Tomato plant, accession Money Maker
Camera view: tilt-top (135 deg); turntable rotation: 60 degrees
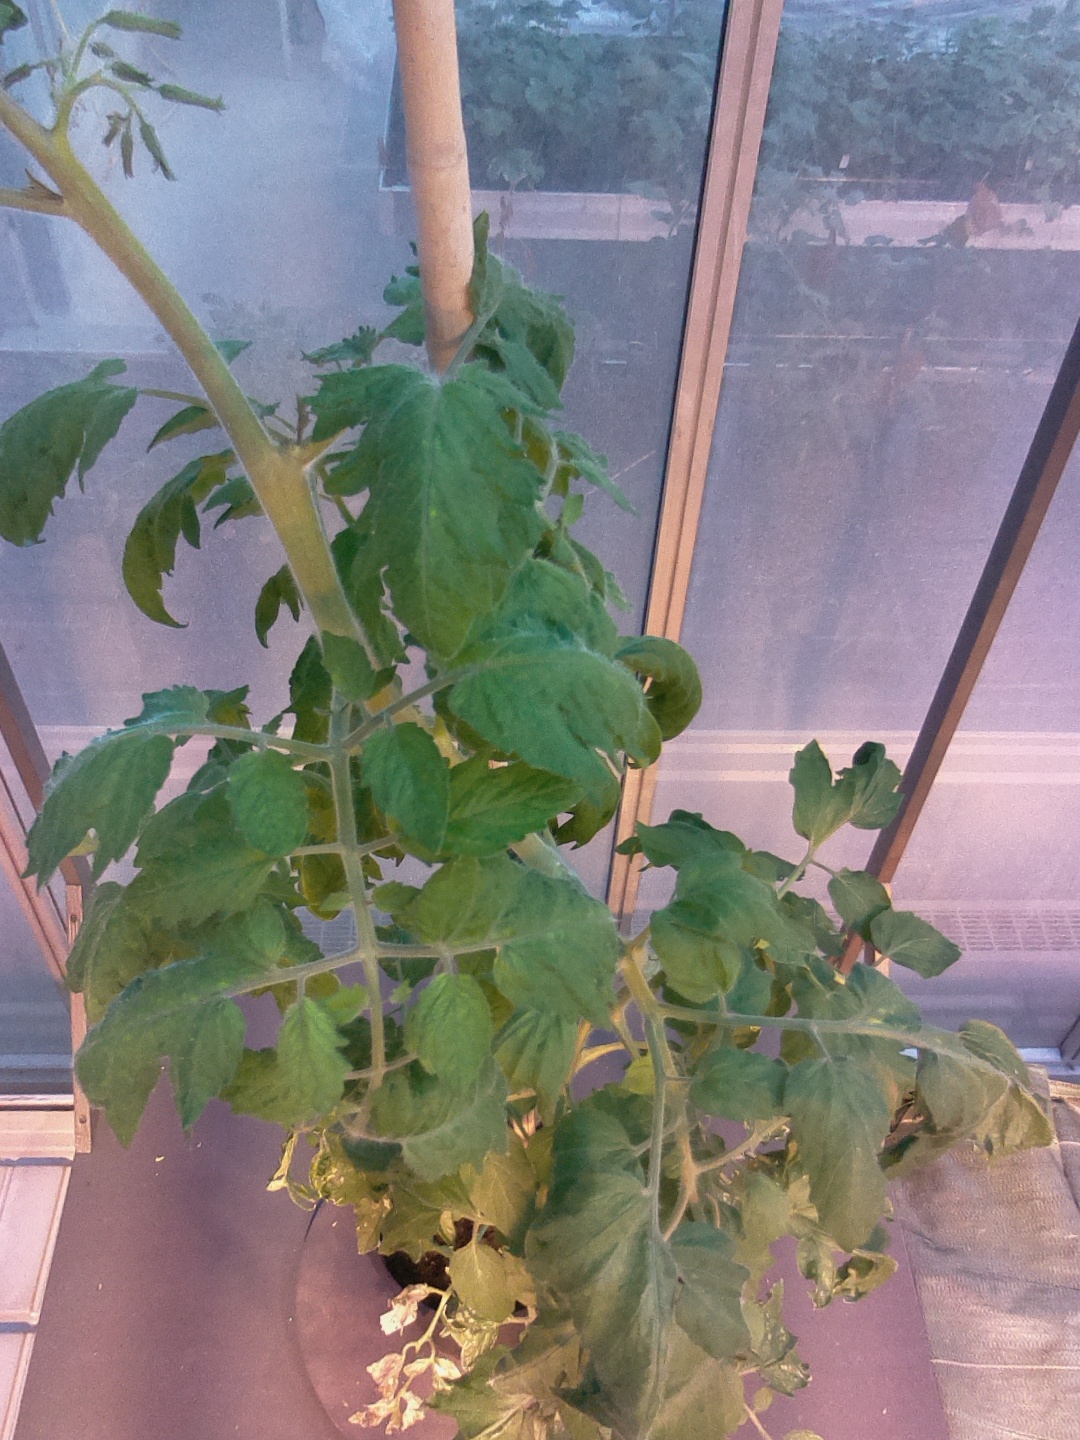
BBCH growth stage 63: 30%-40% of flowers open